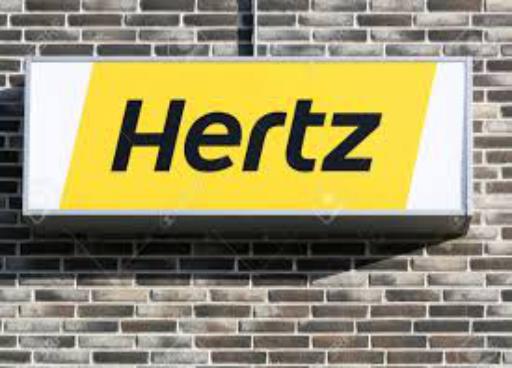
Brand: hertz
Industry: Electronic